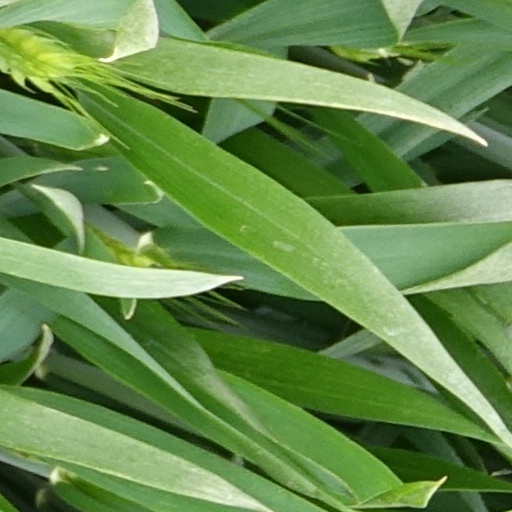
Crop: wheat